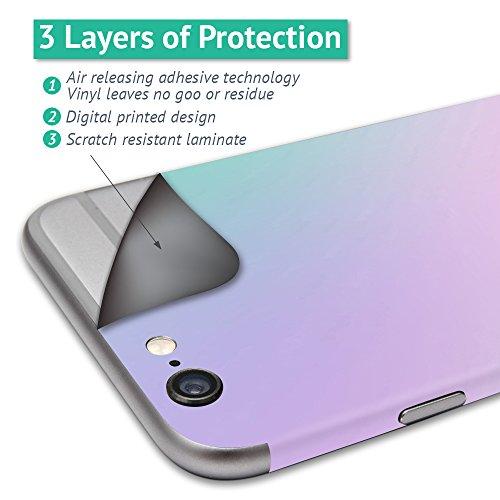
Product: MightySkins Skin Compatible with DJI Inspire 1 Quadcopter Drone – Epic | Protective, Durable, and Unique Vinyl Decal wrap Cover | Easy to Apply, Remove, and Change Styles | Made in The USA
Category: Toys & Games | Hobbies | Remote & App Controlled Vehicles & Parts | Remote & App Controlled Vehicles | Quadcopters & Multirotors
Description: HUNDREDS OF CHOICES: Show off your own unique style with Mighty Skins for your DJI Inspire 1 Quadcopter Drone Don’t like the Epic skin We have hundreds of designs to choose from, so your gear will be as unique as you are.
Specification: ProductDimensions:9x0.1x6inches|ItemWeight:0.16ounces|ShippingWeight:1pounds|ASIN:B0749S6BT7|Itemmodelnumber:DJINSP1-Epic